L. W. Peck House

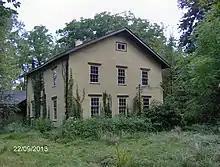

L. W. Peck House is a residence in Eagleville, Ashtabula County, Ohio. It is listed on the National Register of Historic Places. It has an adobe brick wall construction untypical of the area. Peck served as a county coroner. He married Charlotte Irene Tuttle whose family is credited with building the home ca. 1848.